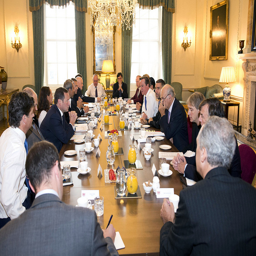
these men are having a meeting with cofee
A large group of people sitting at a table.
A group of people sitting at a table talking.
a group of people sit around a big table
A group of people that are sitting around a table.